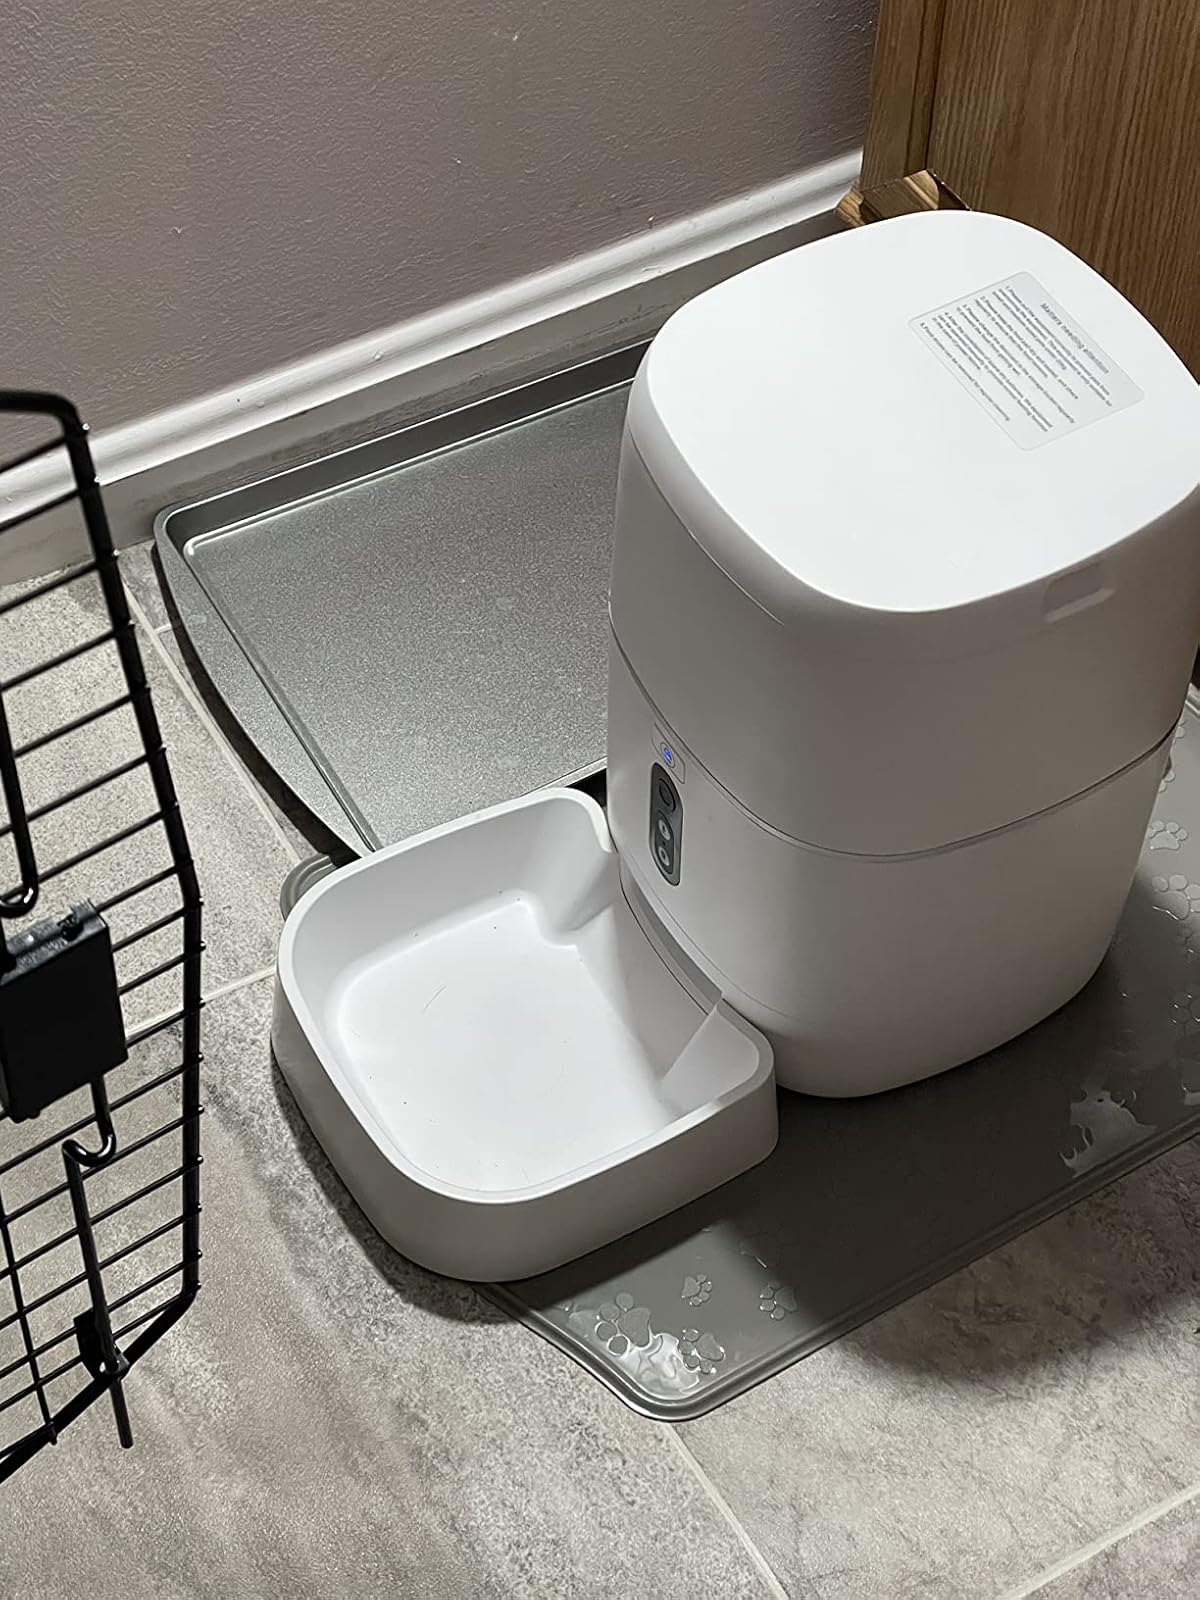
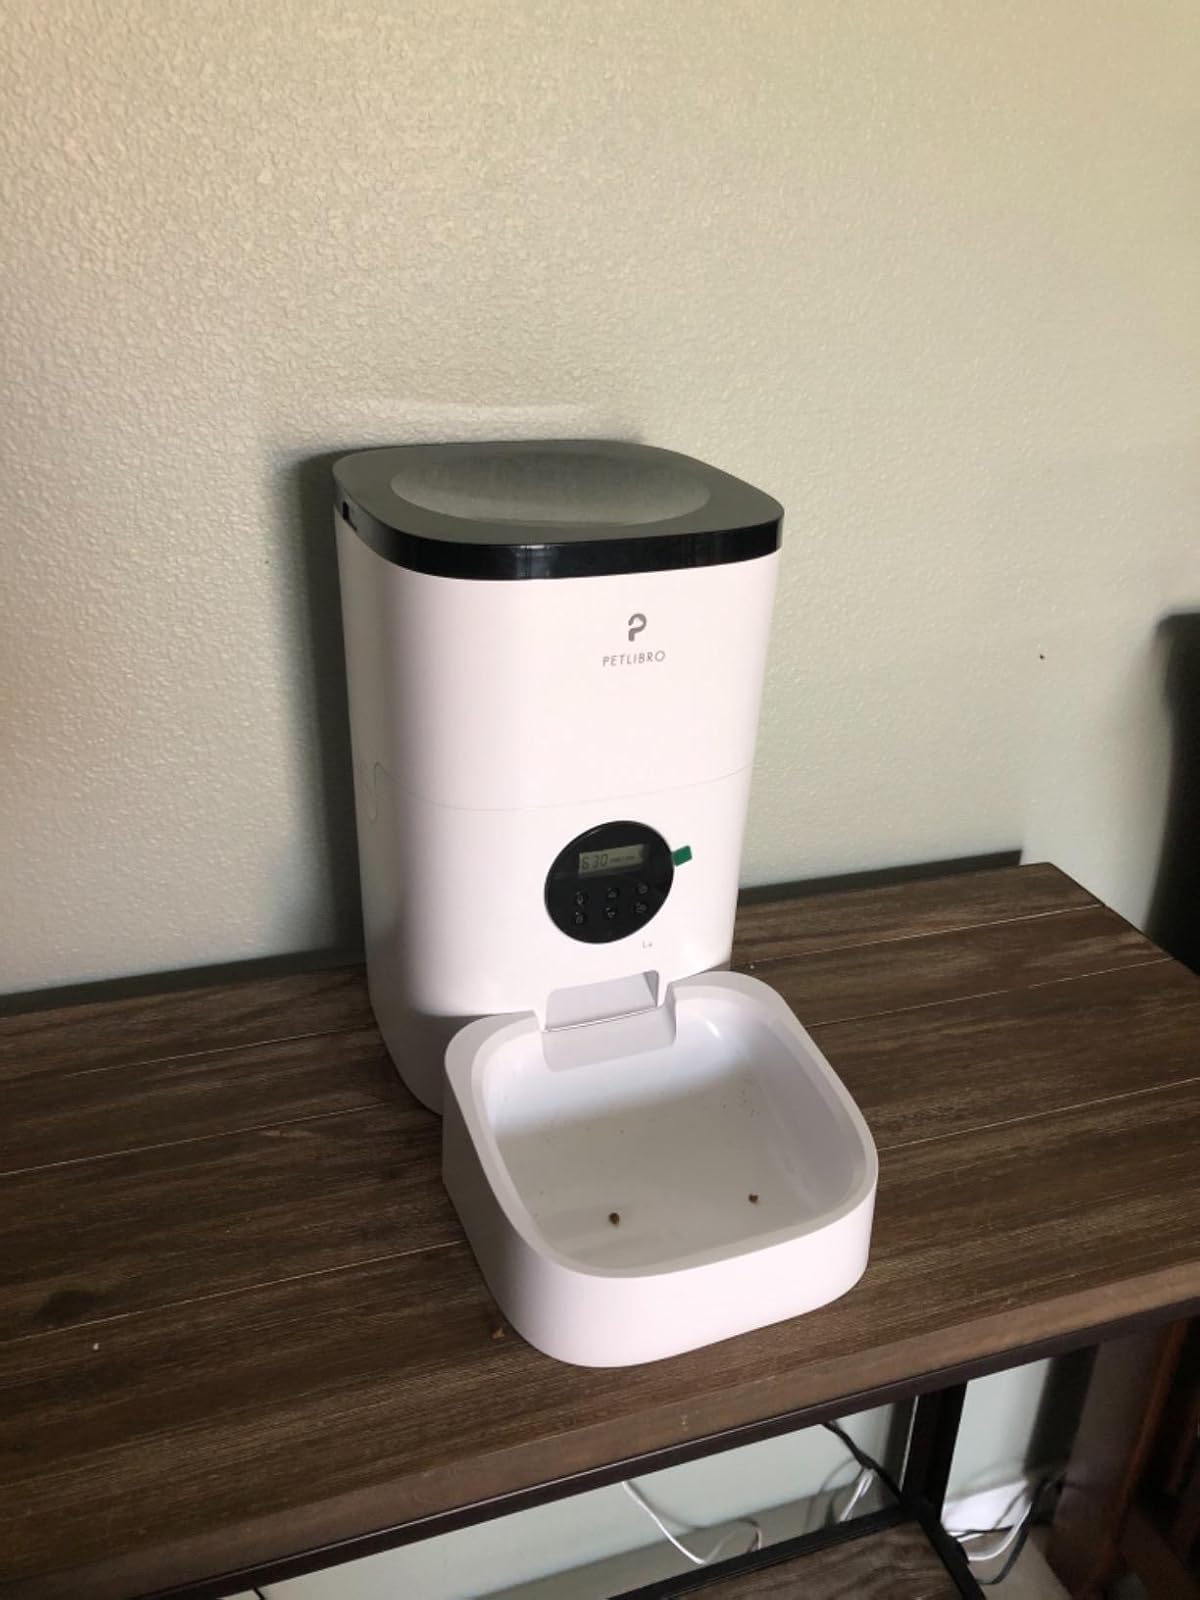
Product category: items_feeder
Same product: no